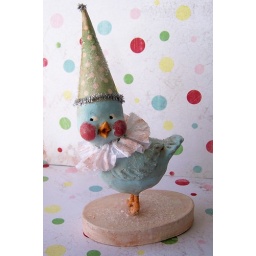
Hand sculpted paper clay blue bird in a party hat with a crepe paper collar